Gymnasium (ancient Greece)

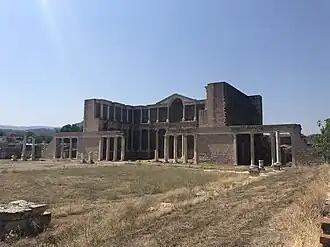
Gymnasium, Sardis

The gymnasium in Ancient Greece functioned as a training facility for competitors in public games. It was also a place for socializing and engaging in intellectual pursuits. The name comes from the Ancient Greek term "gymnós", meaning "naked" or "nude". Only adult male citizens were allowed to use the gymnasia.